Media about lei tai

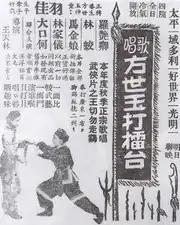
"Fong Sai-Yuk Challenges the Boxing-stage Champion" movie poster

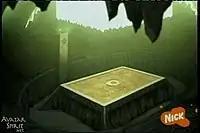
Lei tai from "Earth Rumble VI"

According to the “Regional Attachments and Dialects in Chinese Music” chapter in the book "Global Pop, Local Language", “[During] the Riyue Mountain "Hua’er" festival [in 1995]…Singers for outdoor staged concerts were selected by auditions, invitations, and/or a simple registration process. Most sang solo songs, but several concerts included a performance form called the 'Challenge arena' (leitai); this form resembles the dialogue singing of spontaneous events but with precomposed, rather than improvised, lyrics.”